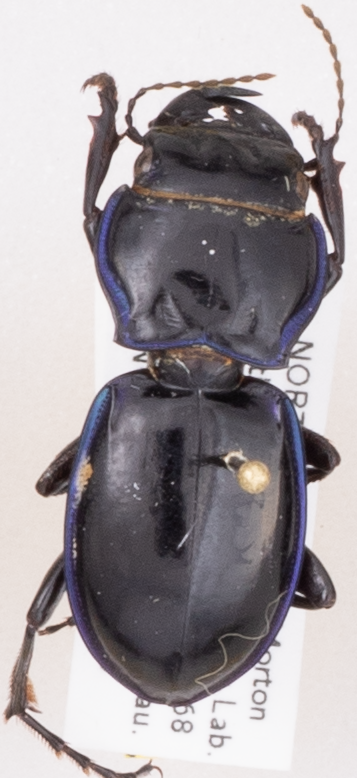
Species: Pasimachus elongatus
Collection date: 2019-08-06
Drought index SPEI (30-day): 0.362
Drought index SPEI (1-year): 1.13
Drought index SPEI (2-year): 1.082